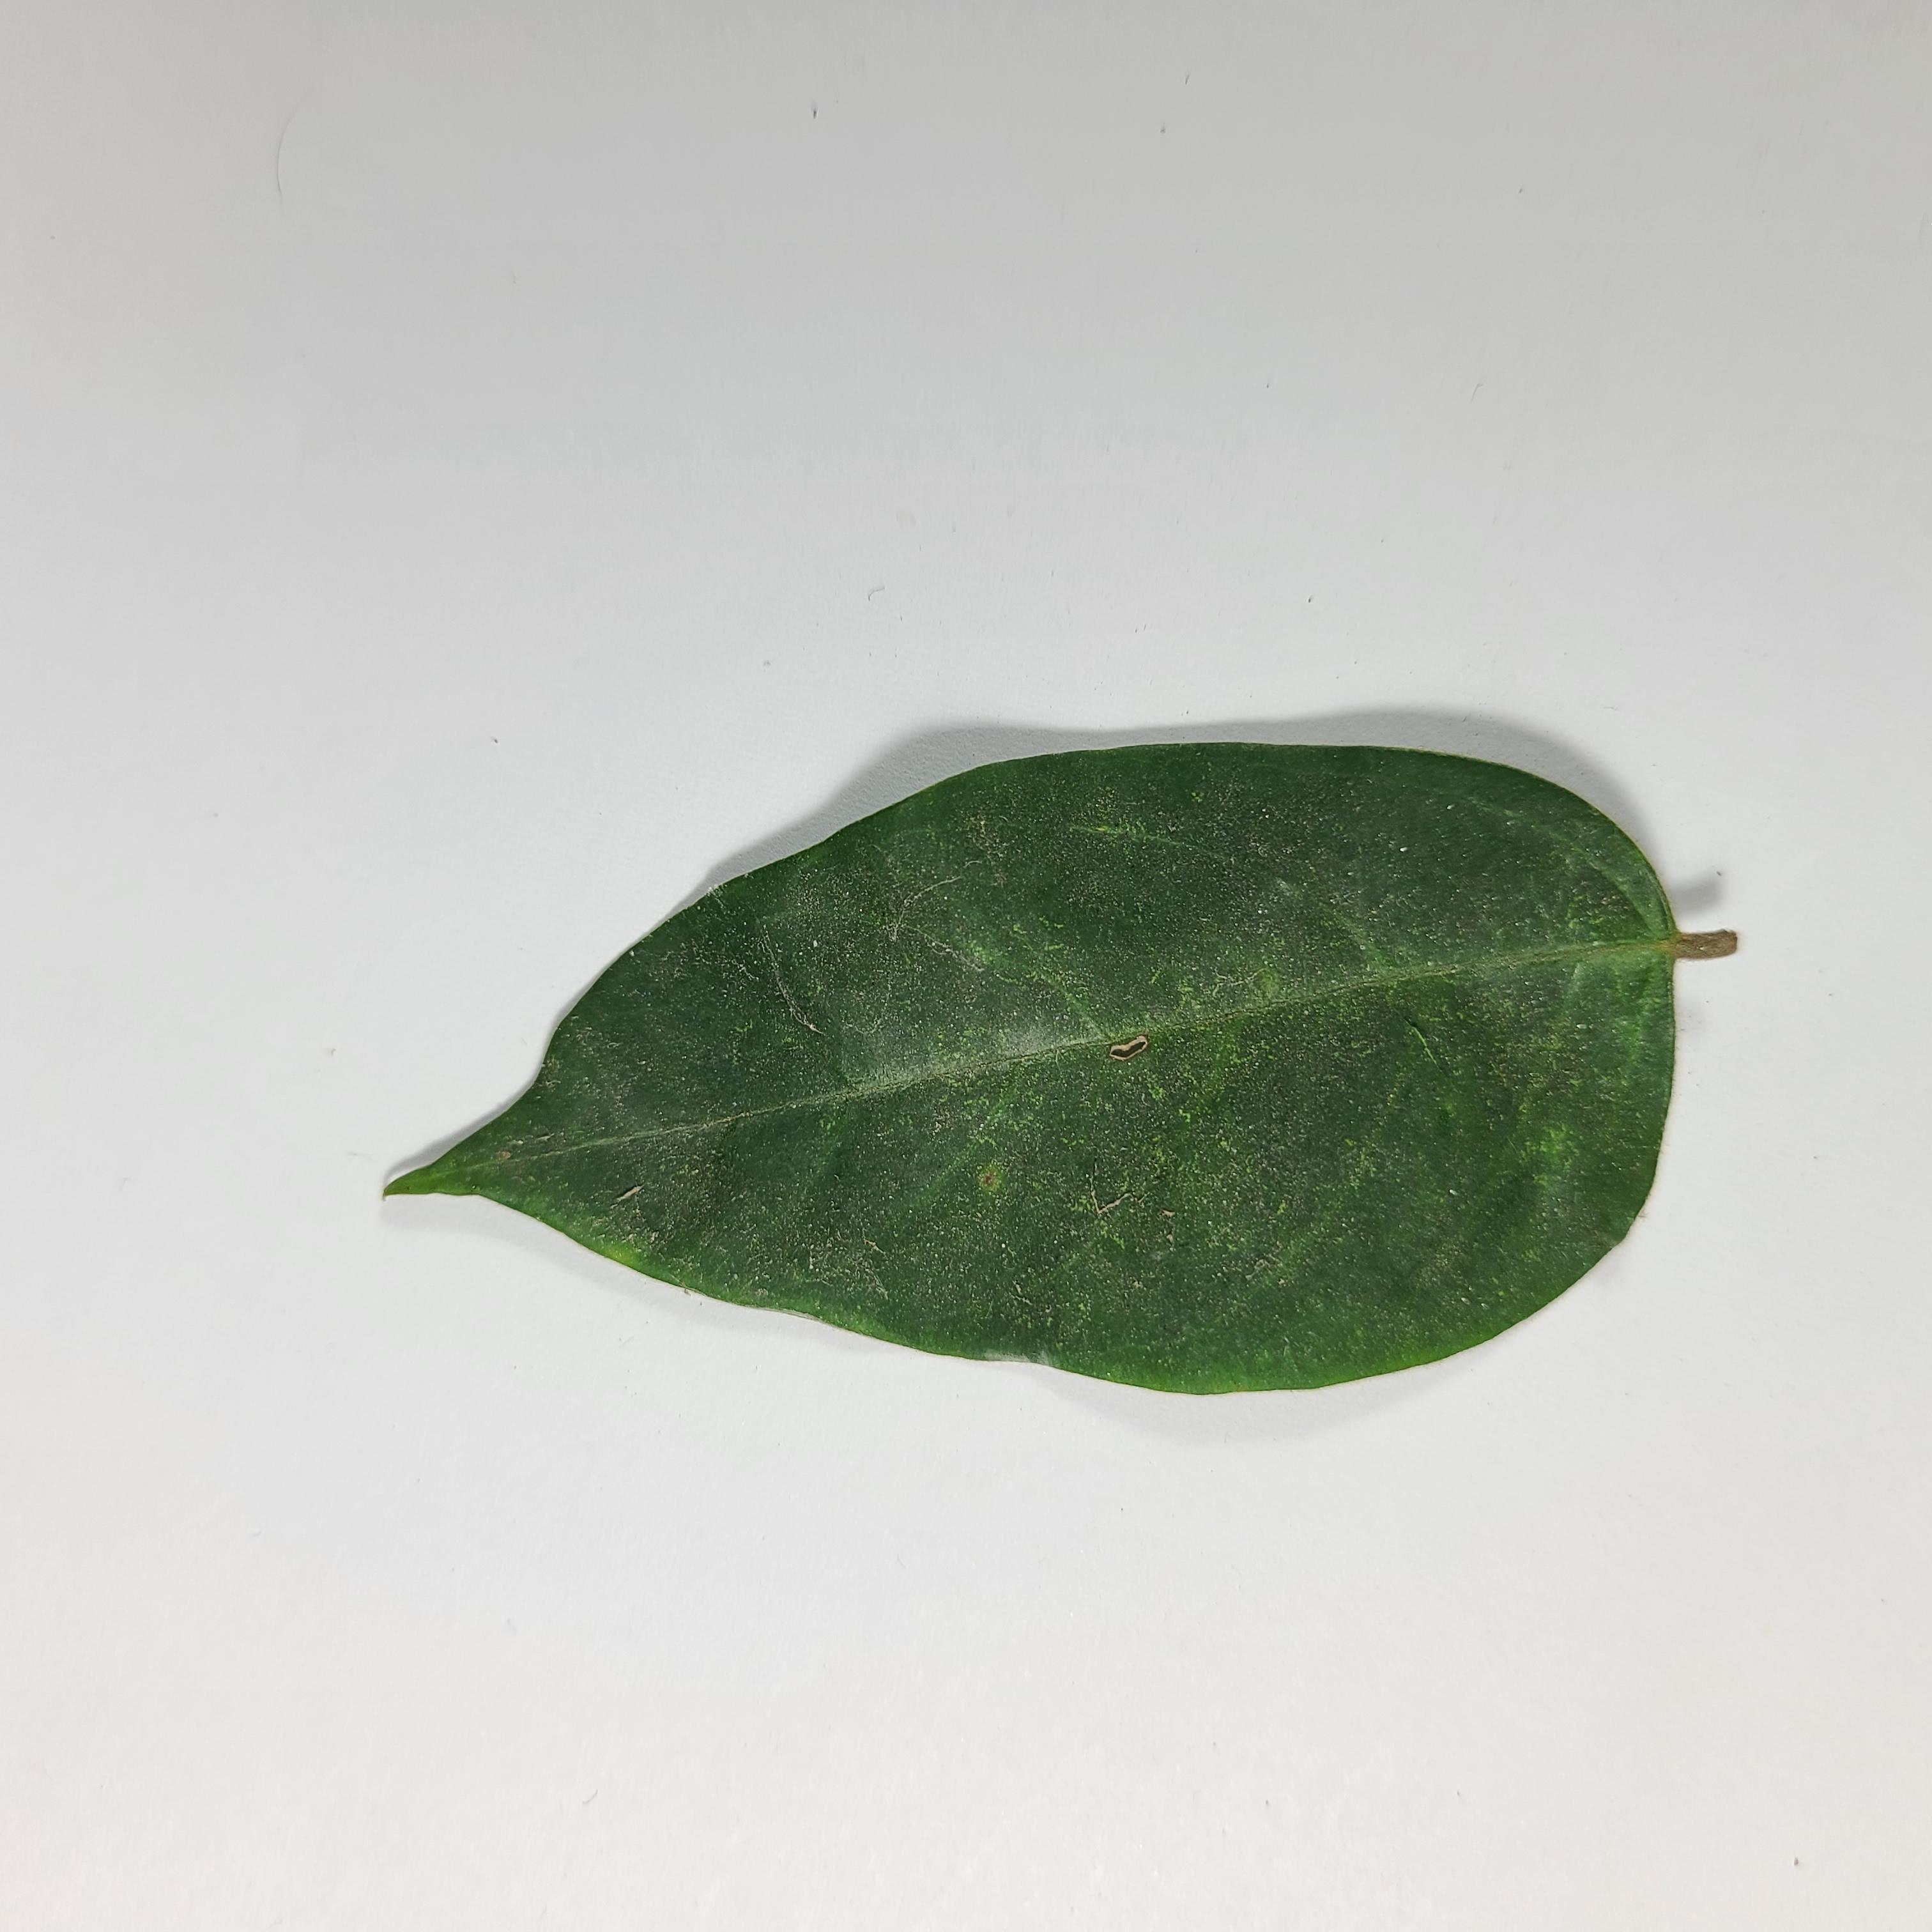
Label: Healthy Leaves